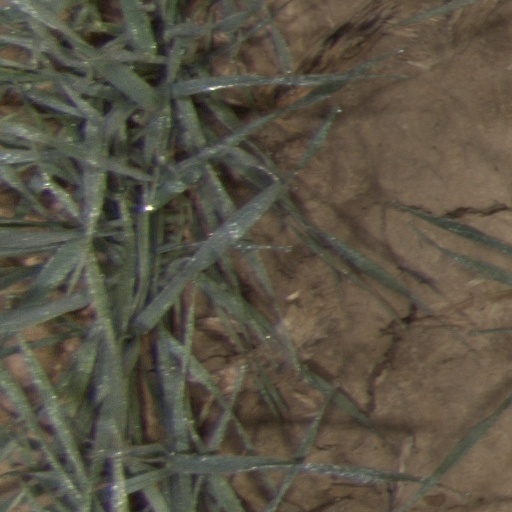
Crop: wheat